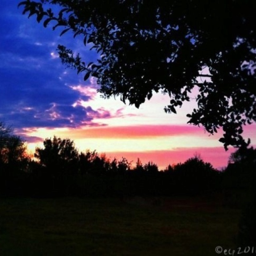
one in a million : an ultra rare stars and stripes sunset .